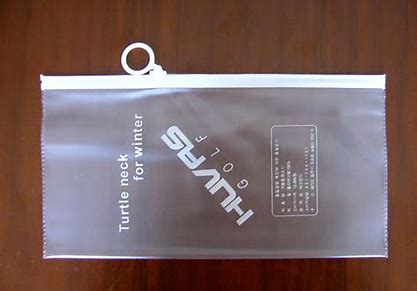
Label: plastic